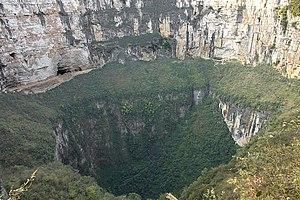
«
Cet article recense les sites inscrits au patrimoine mondial en Chine.